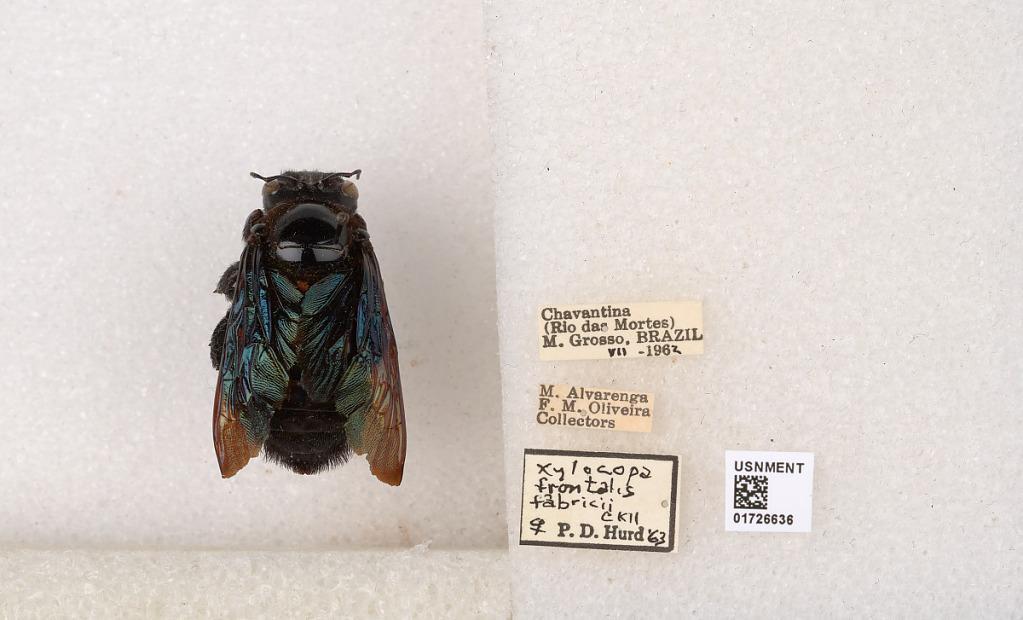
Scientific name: Xylocopa (Neoxylocopa) frontalis (Olivier)
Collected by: M. Alvarenga & F. Oliveira
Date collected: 1962-7-1
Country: Brazil
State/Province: Mato Grosso
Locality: Chavantina (Rio das Mortes)
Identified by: Hurd, P. D.